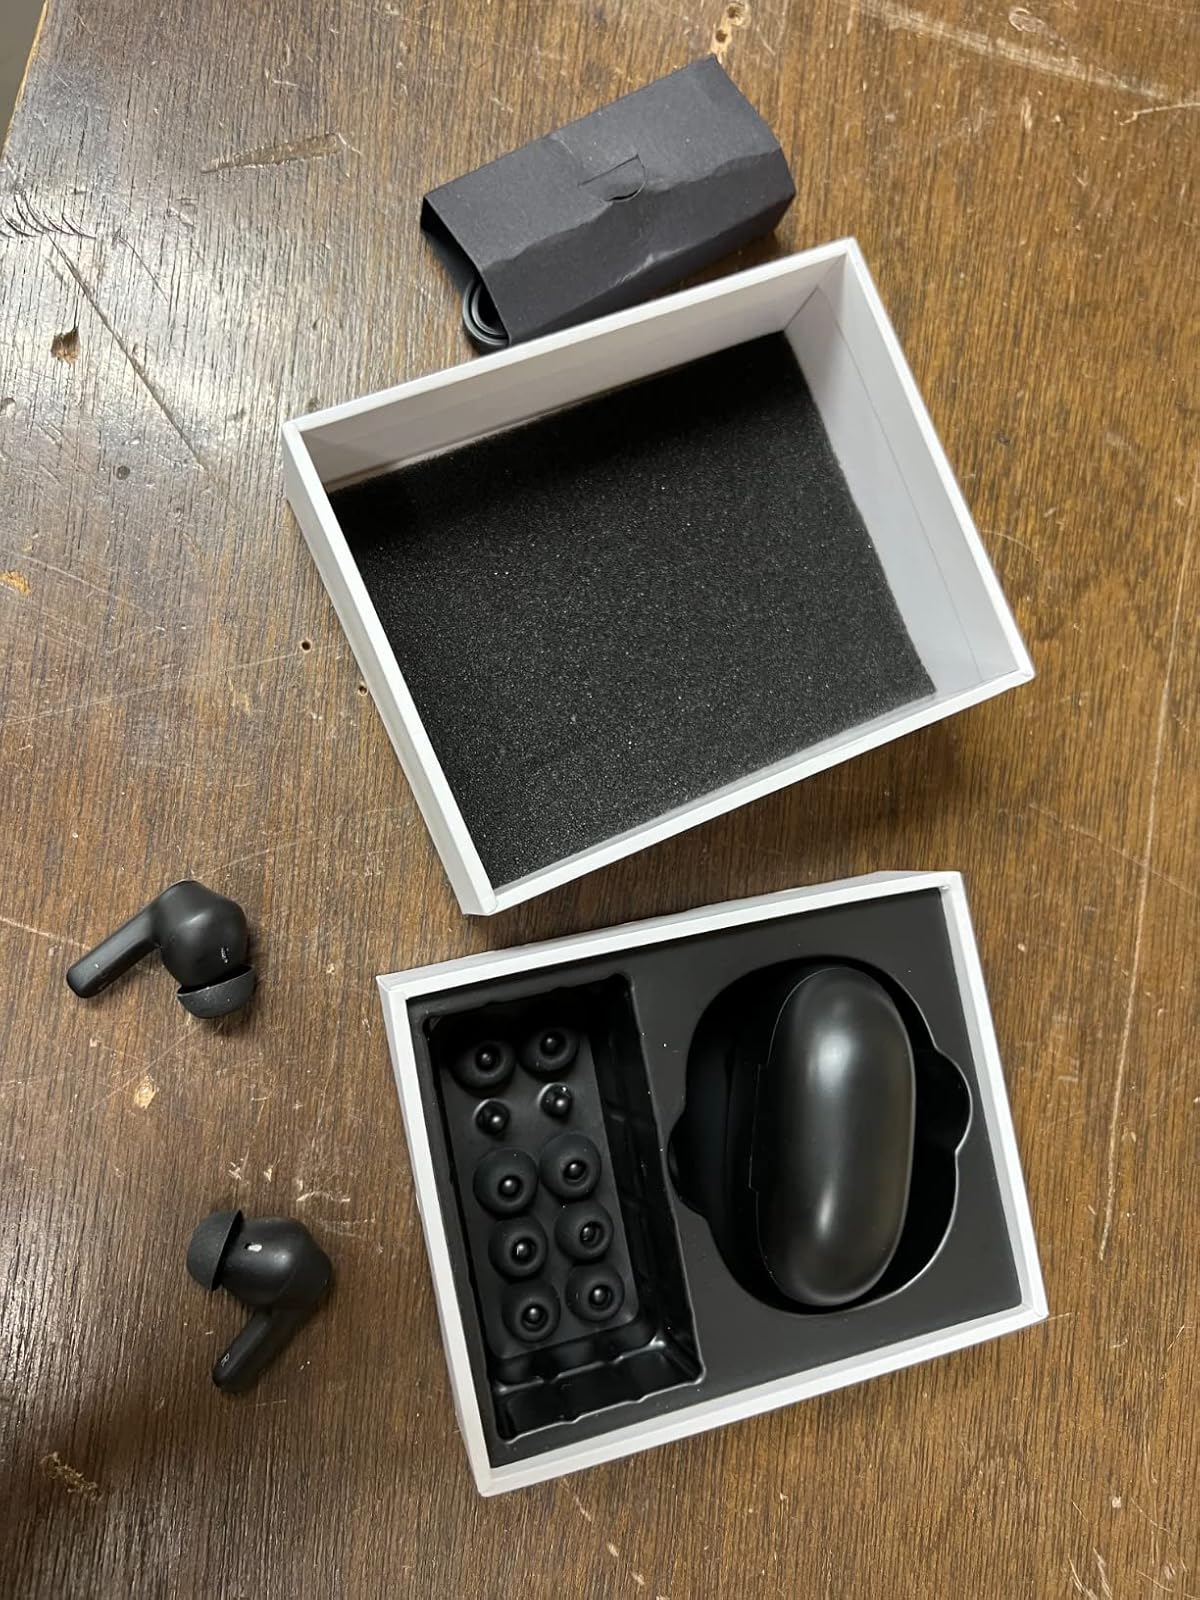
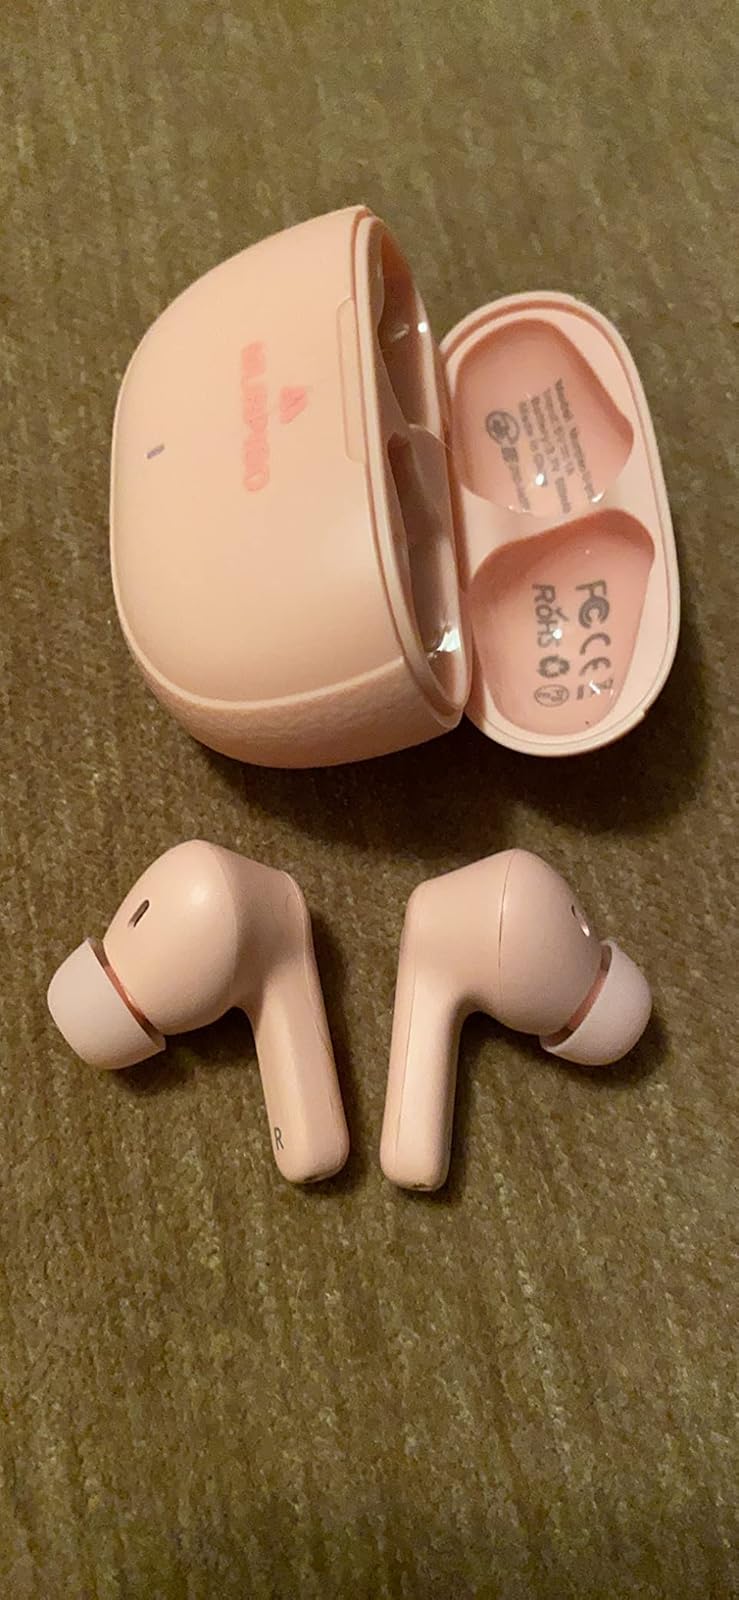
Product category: earbuds
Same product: no